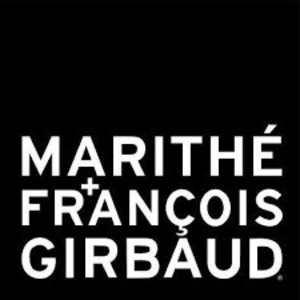
logo de la marque Marithé François Girbaud
Marithé + François Girbaud est une marque de prêt-à-porter pour homme et pour femme créée en 1972 par deux stylistes français Marithé Bachellerie et François Girbaud. Elle est surtout connue pour ses créations de jeans.